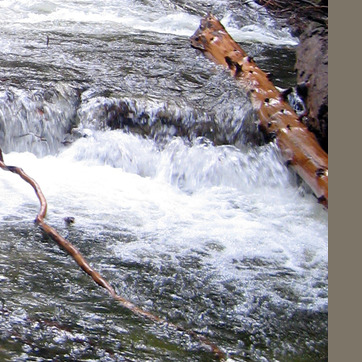
Material: water